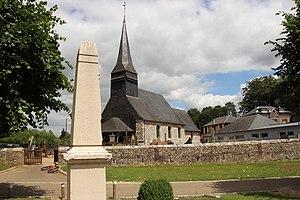
église et monument aux morts Longuerue
Longuerue est une commune française située dans le département de la Seine-Maritime en région Normandie.